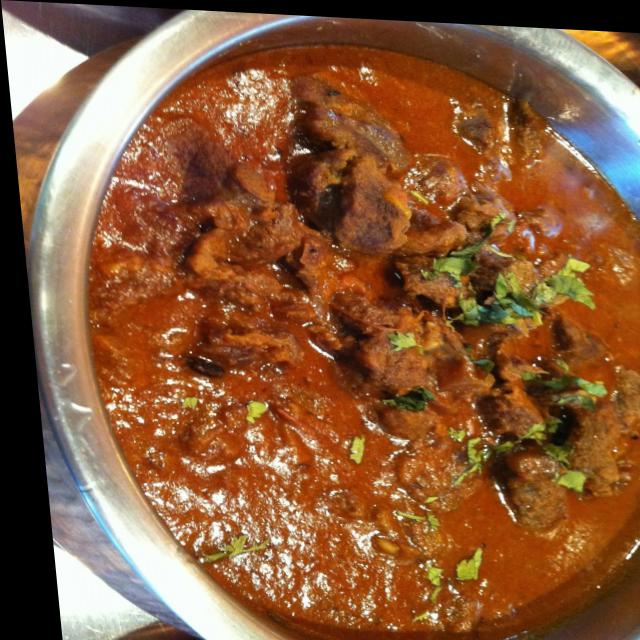
Dish: mutton_curry